Rennes Cathedral

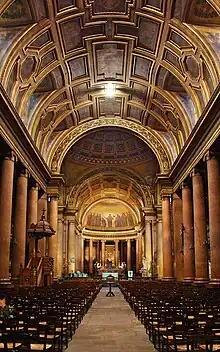
Rennes Cathedral nave

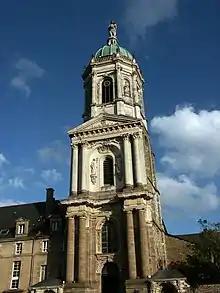
Notre-Dame en Saint-Melaine, Pro-Cathedral of Rennes

The site has been used for a cathedral more or less from the beginnings of the see in the 6th century. The earliest building was completely replaced by a Gothic cathedral in the 12th century, of which in 1490 the tower and the entire west front collapsed. The existing façade with its neoclassical granite towers in four stages was constructed over the next two centuries or so, with long gaps between the different stages: the lowest level was built between 1541 and 1543, the second from 1640 to 1654 (by Tugal Caris), and the fourth (by Pierre Corbineau) from 1654 to 1678. Yet another architect, François Hoguet, completed the towers, between 1679 and 1704, at their present height of 48 metres and added the device of Louis XVI between them.